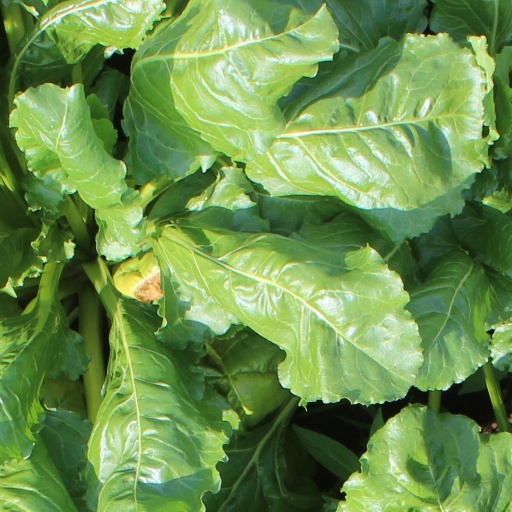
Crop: sugar beet